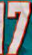
Number: 7